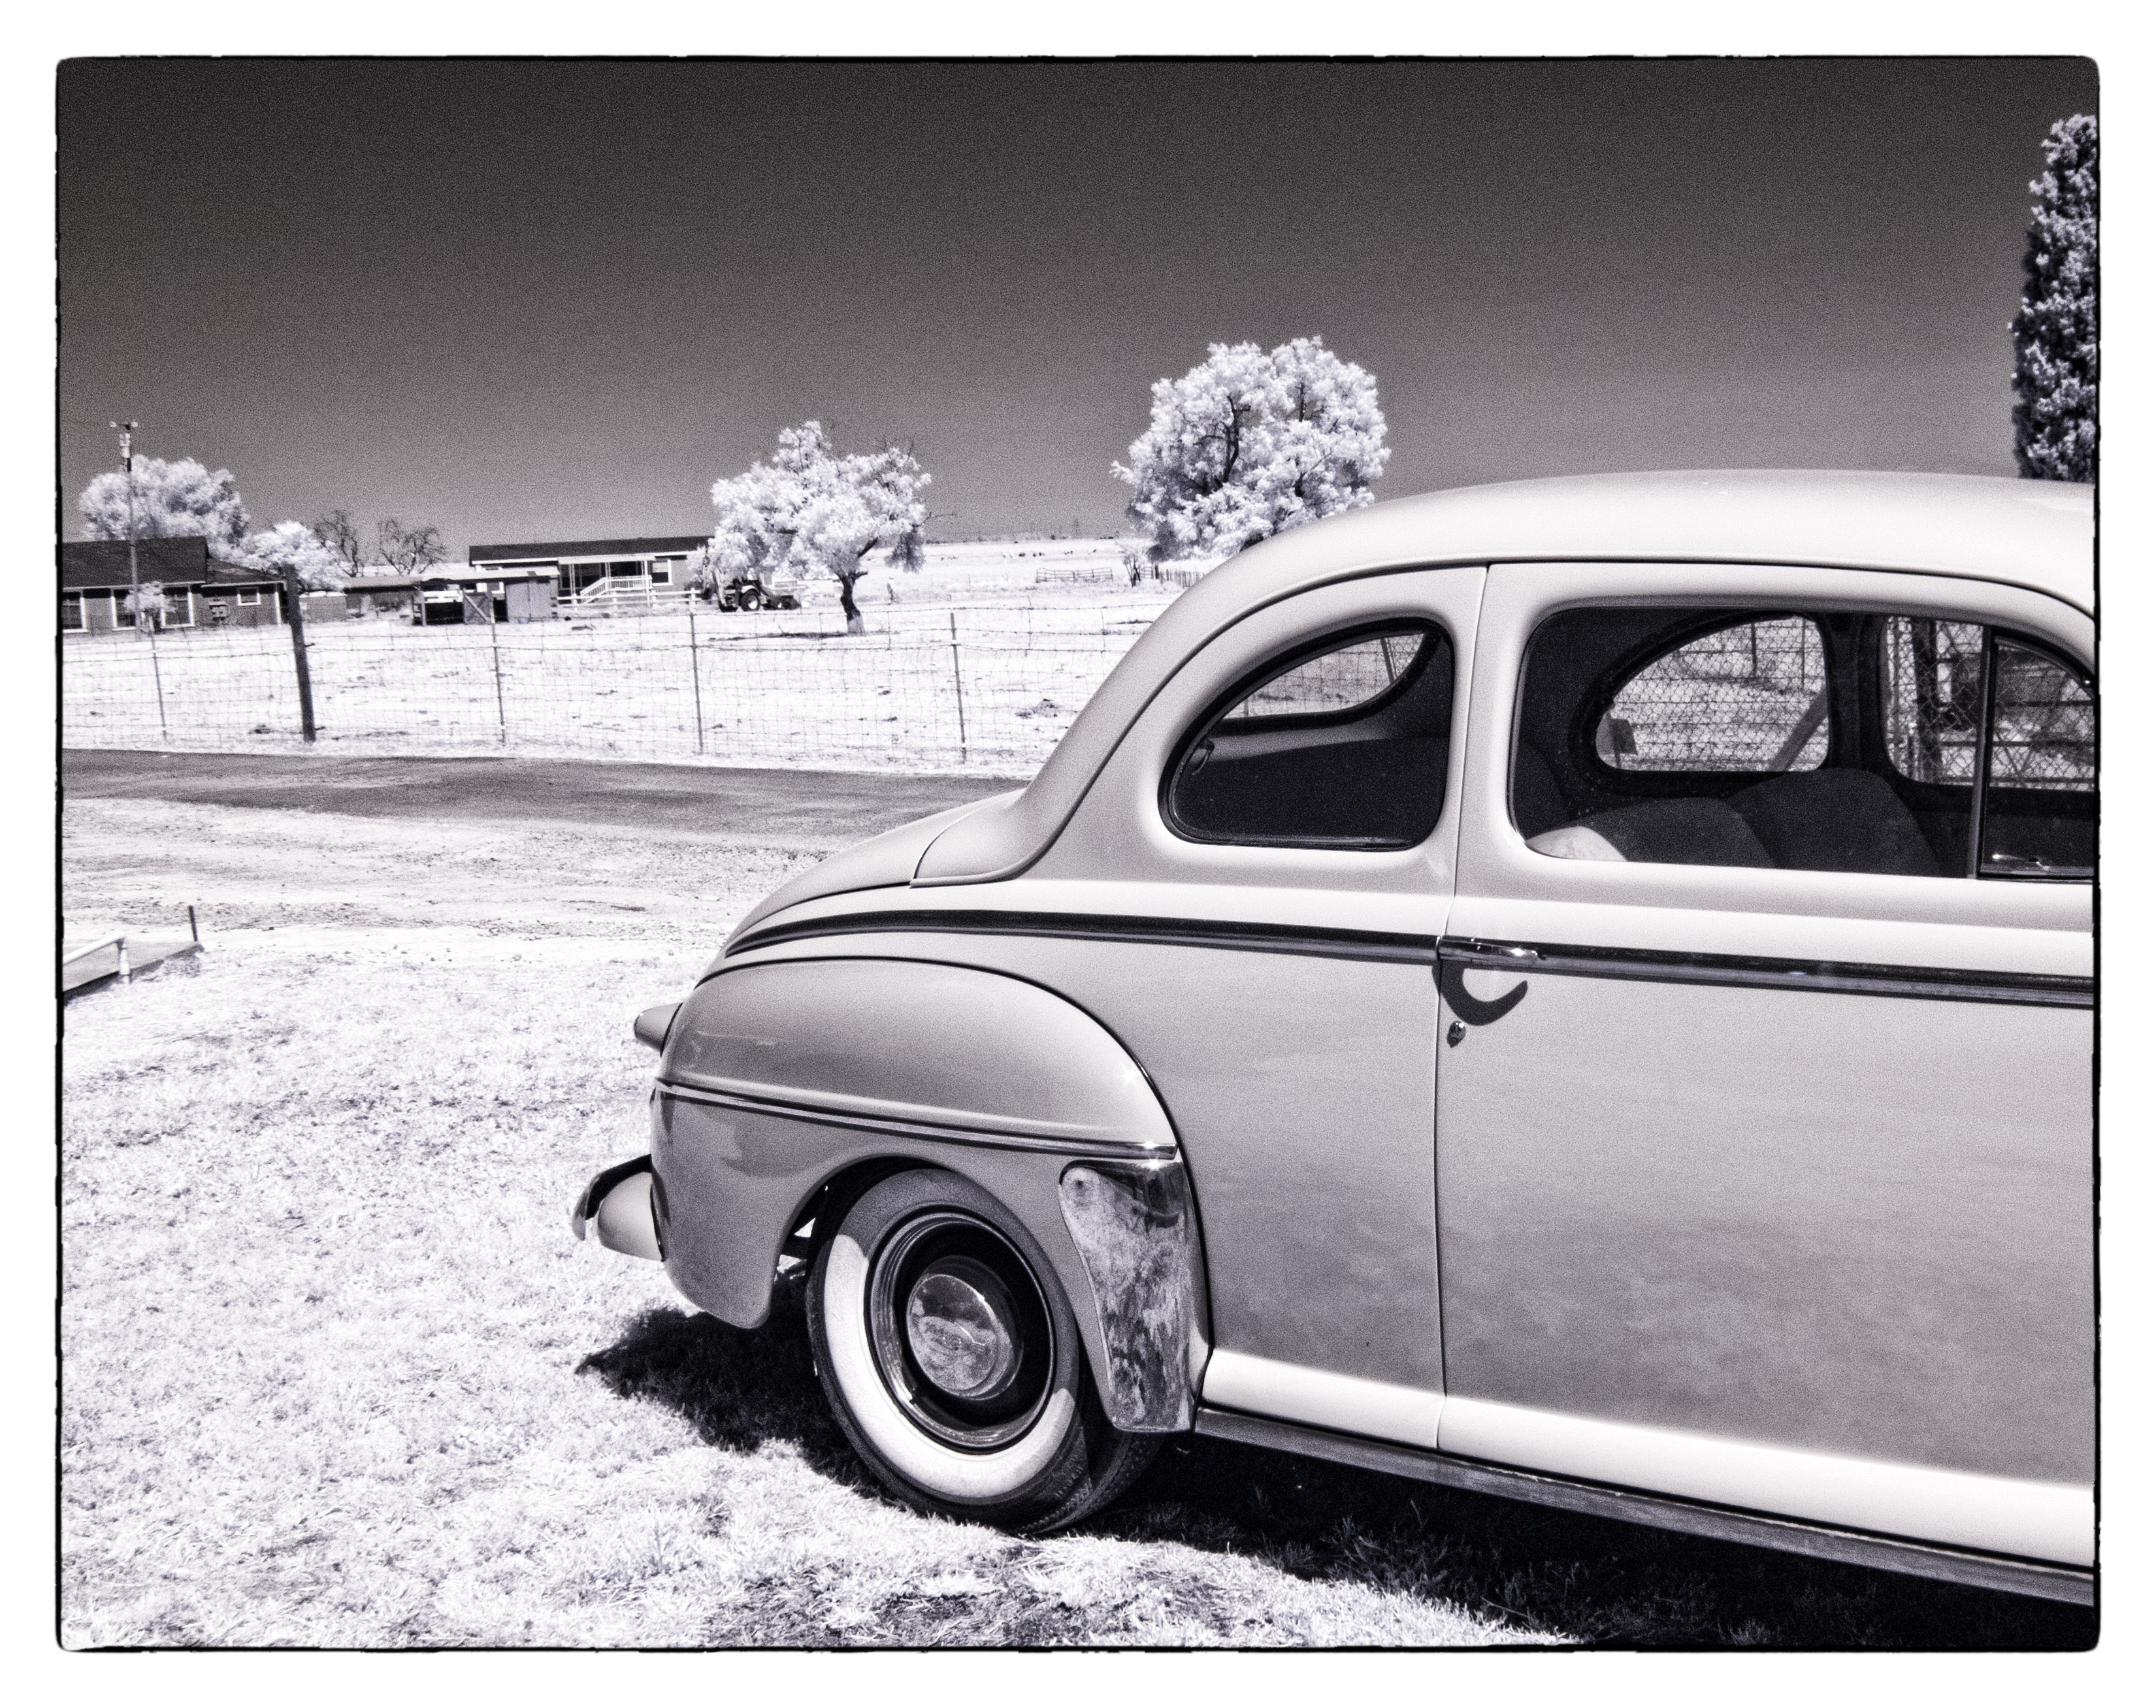
car, vehicle, classic car, vintage car, ford, sedan, solano, infrared, model car, land vehicle, automobile make, automotive exterior, compact car, mid size car